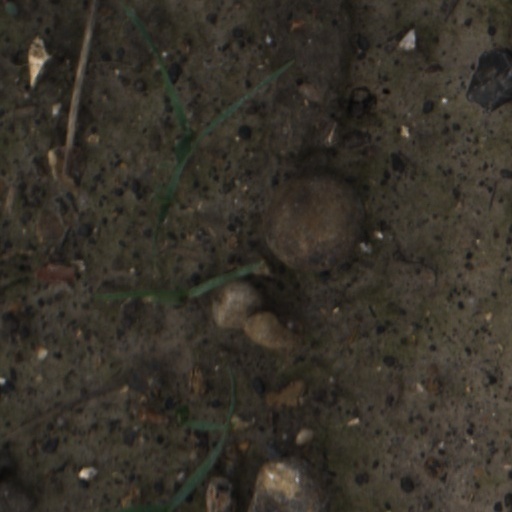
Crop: wheat